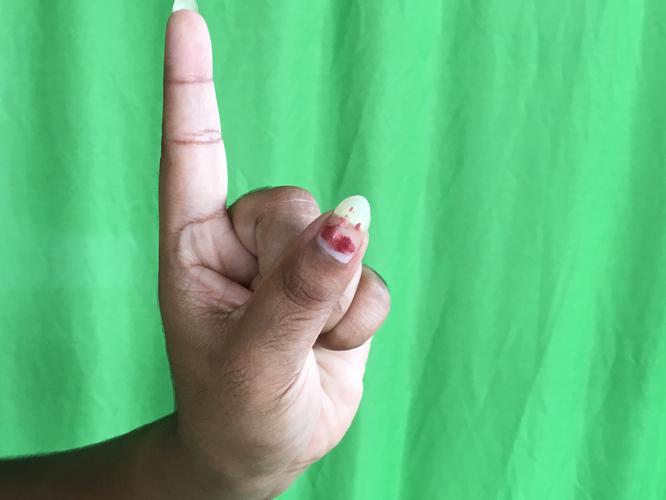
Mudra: Suchi
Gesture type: single_hand